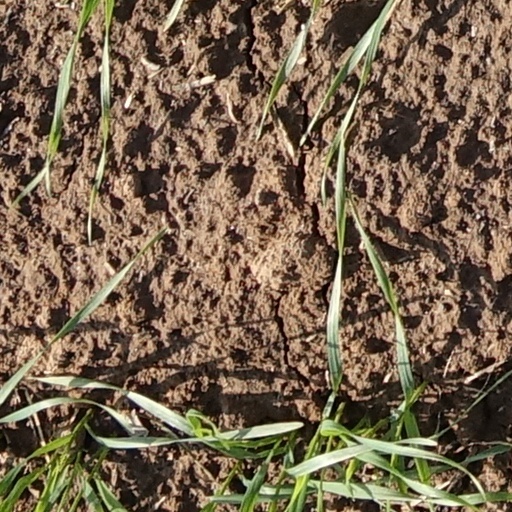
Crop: wheat